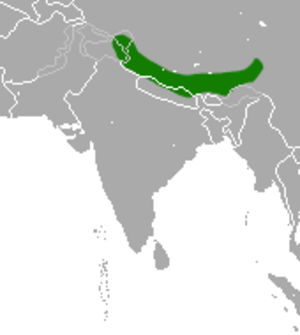
Cette liste commentée recense la mammalofaune de l'Inde et des îles asiatiques appartenant à l'Inde par genre, famille et ordre.